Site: brandenburg
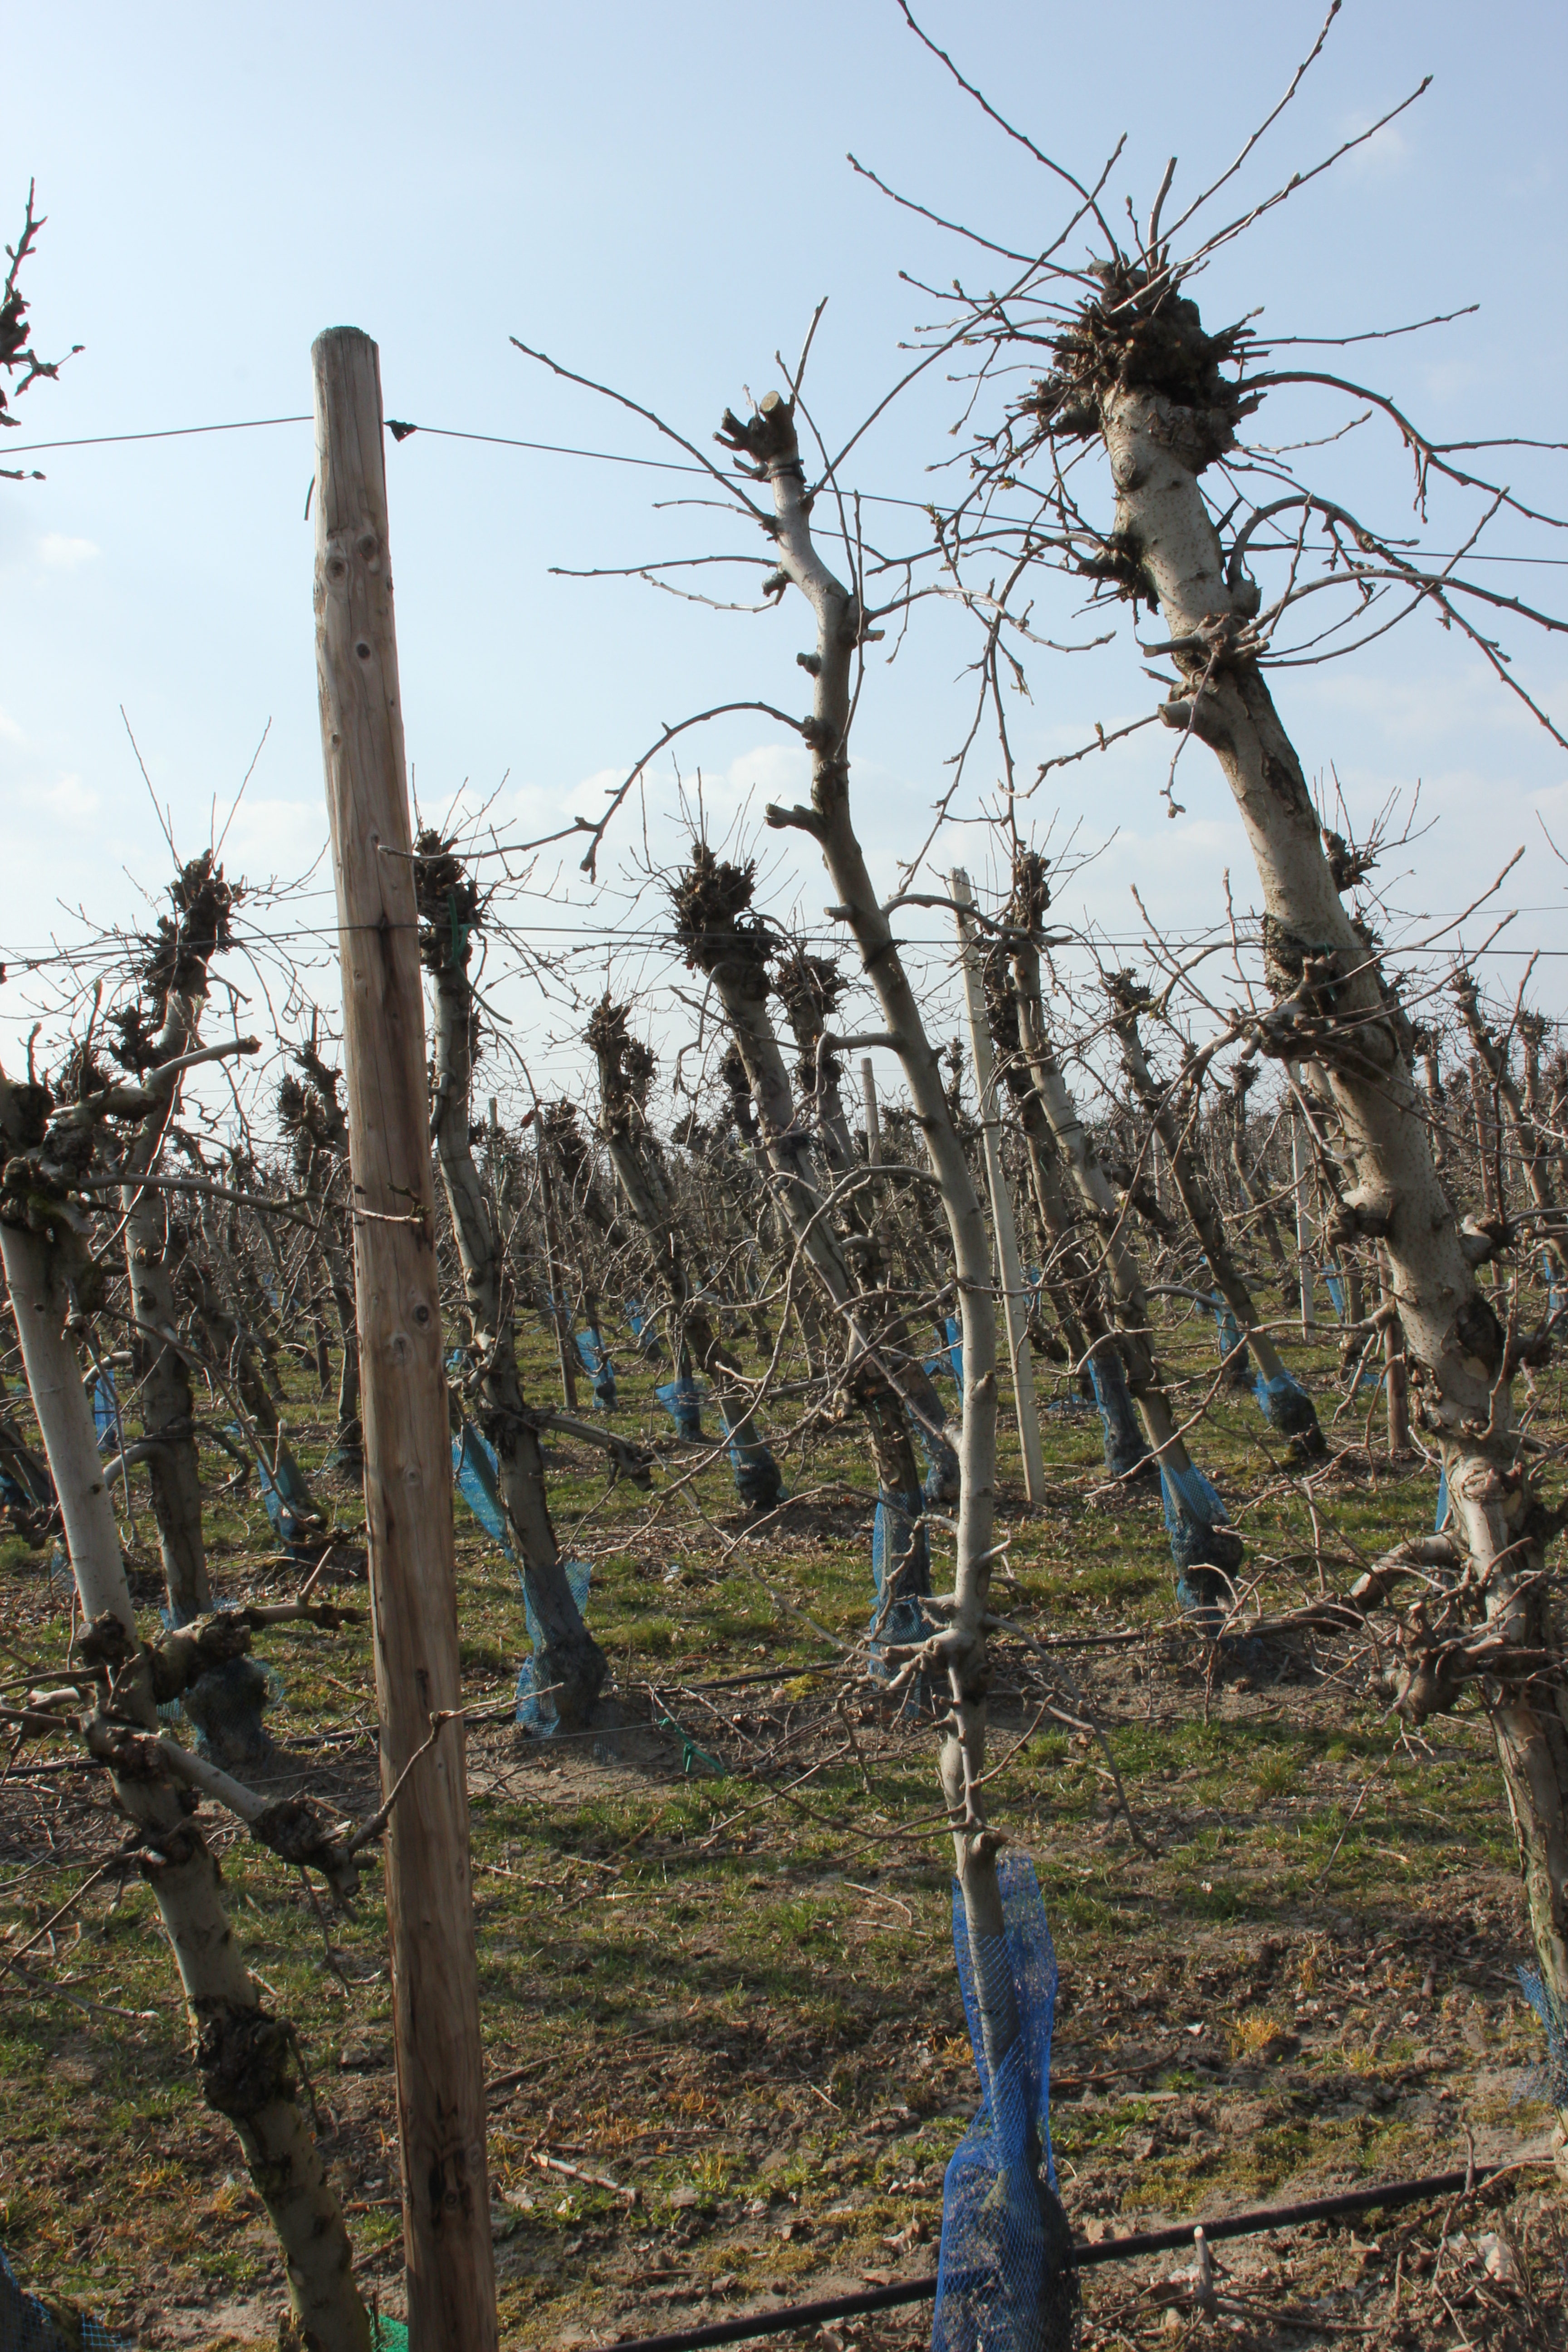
Growth stage (BBCH 03): Bud development